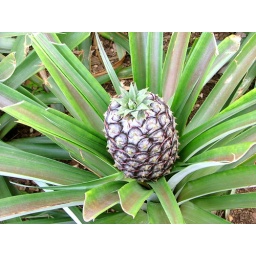
San Miguel pineapples take two years to grow under glass. Best pineapple I have eaten